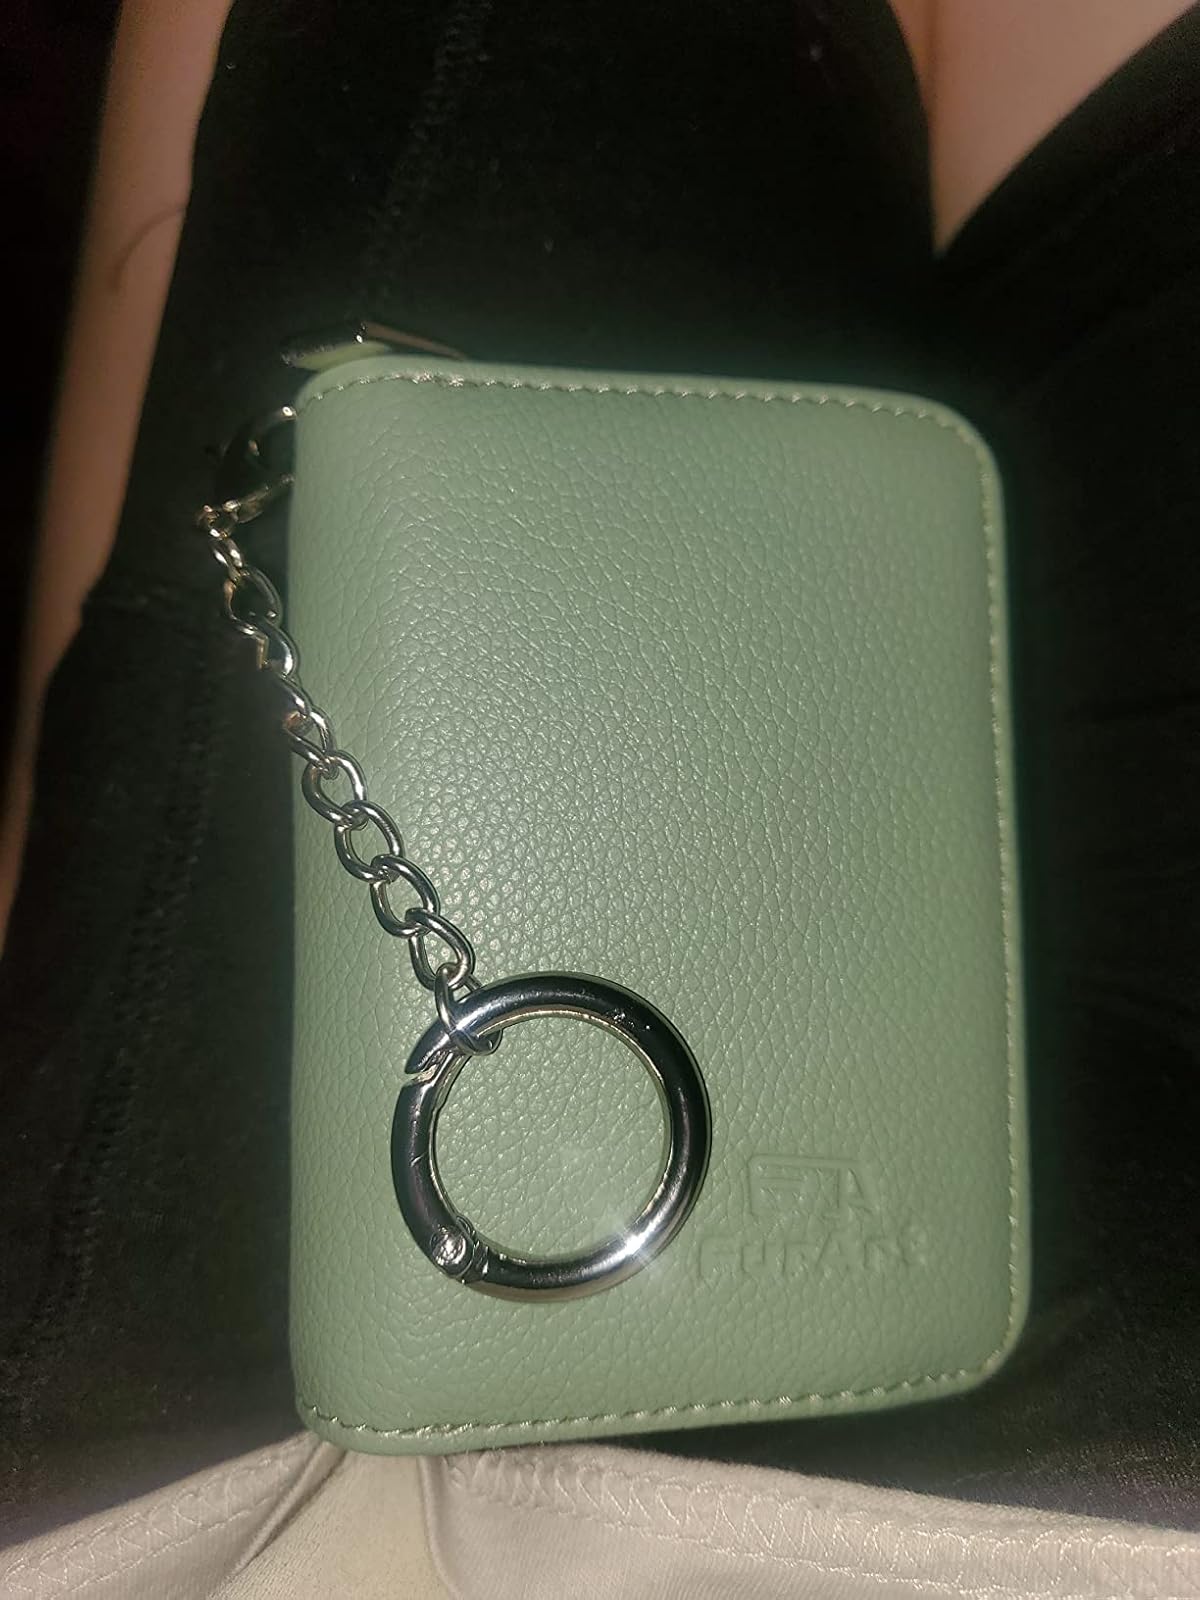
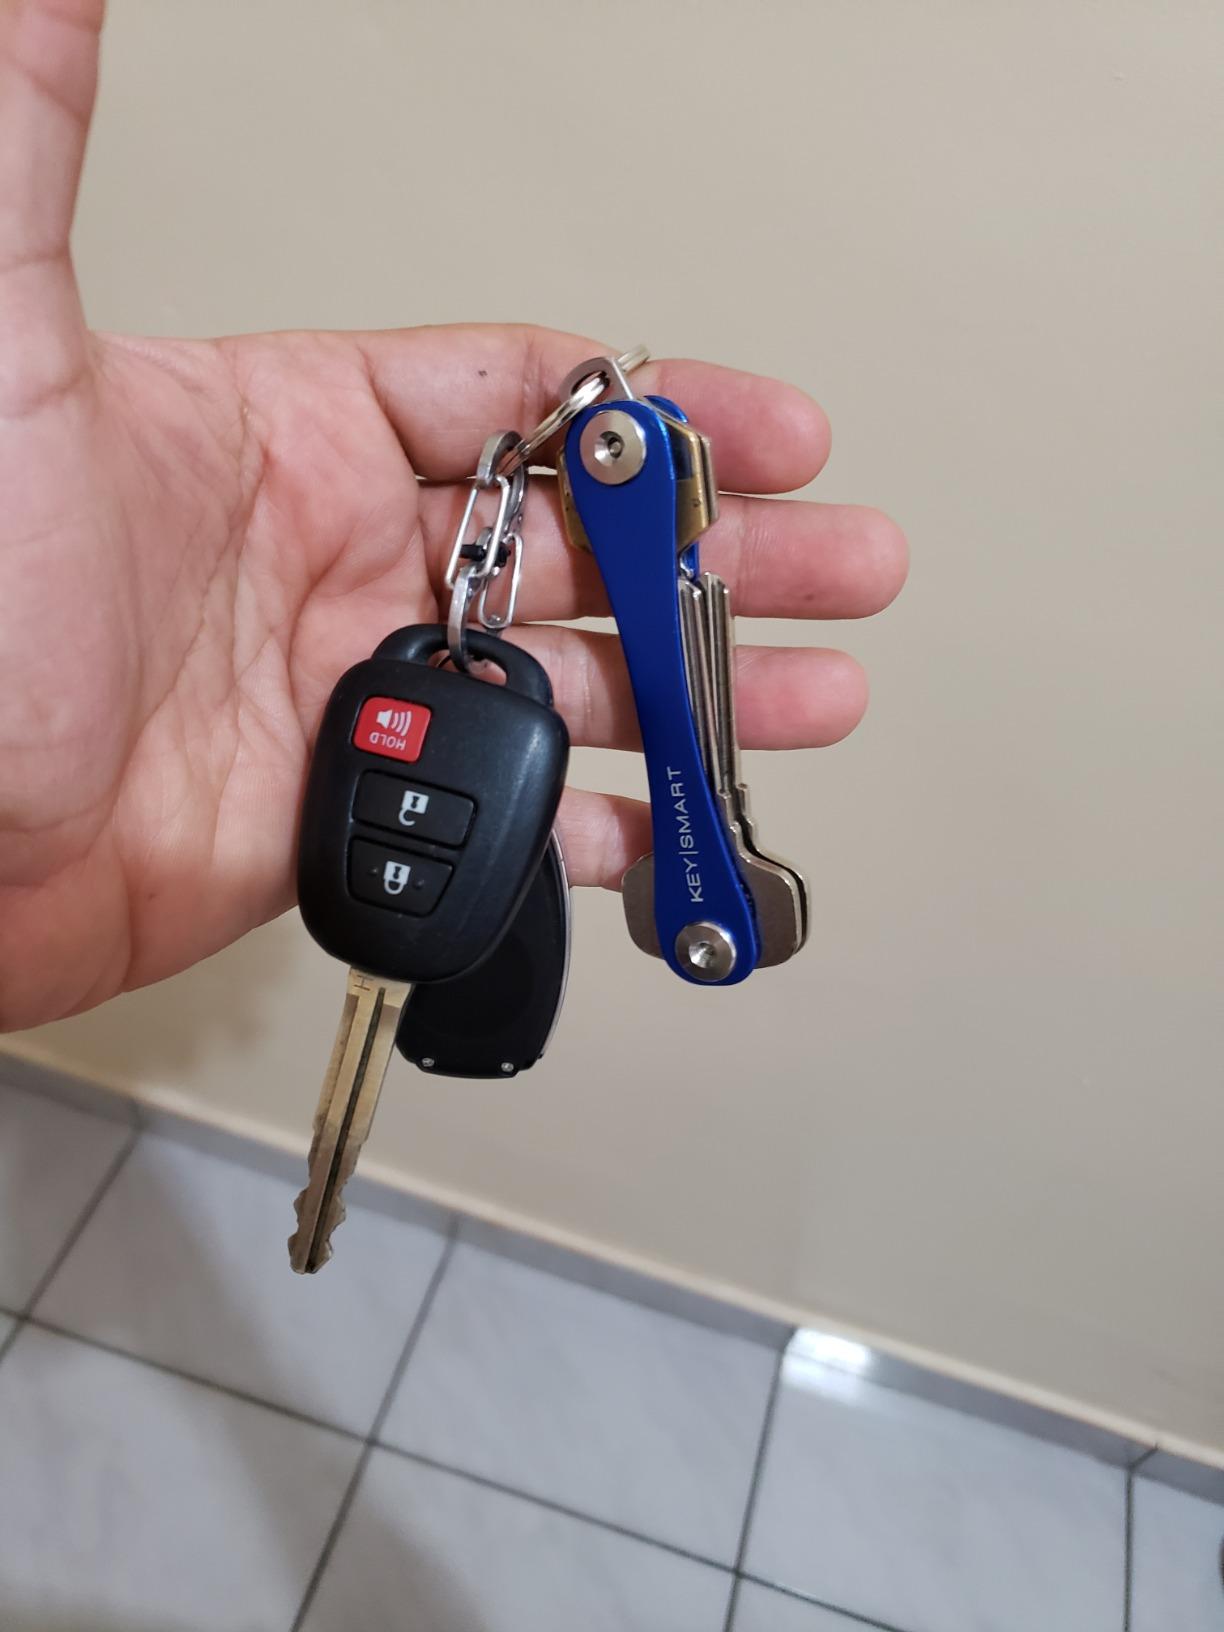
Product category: accessories_keychain
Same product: no